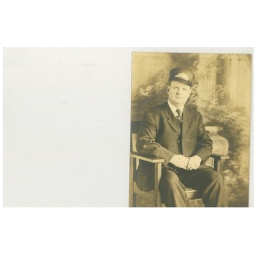
man sitting in chair